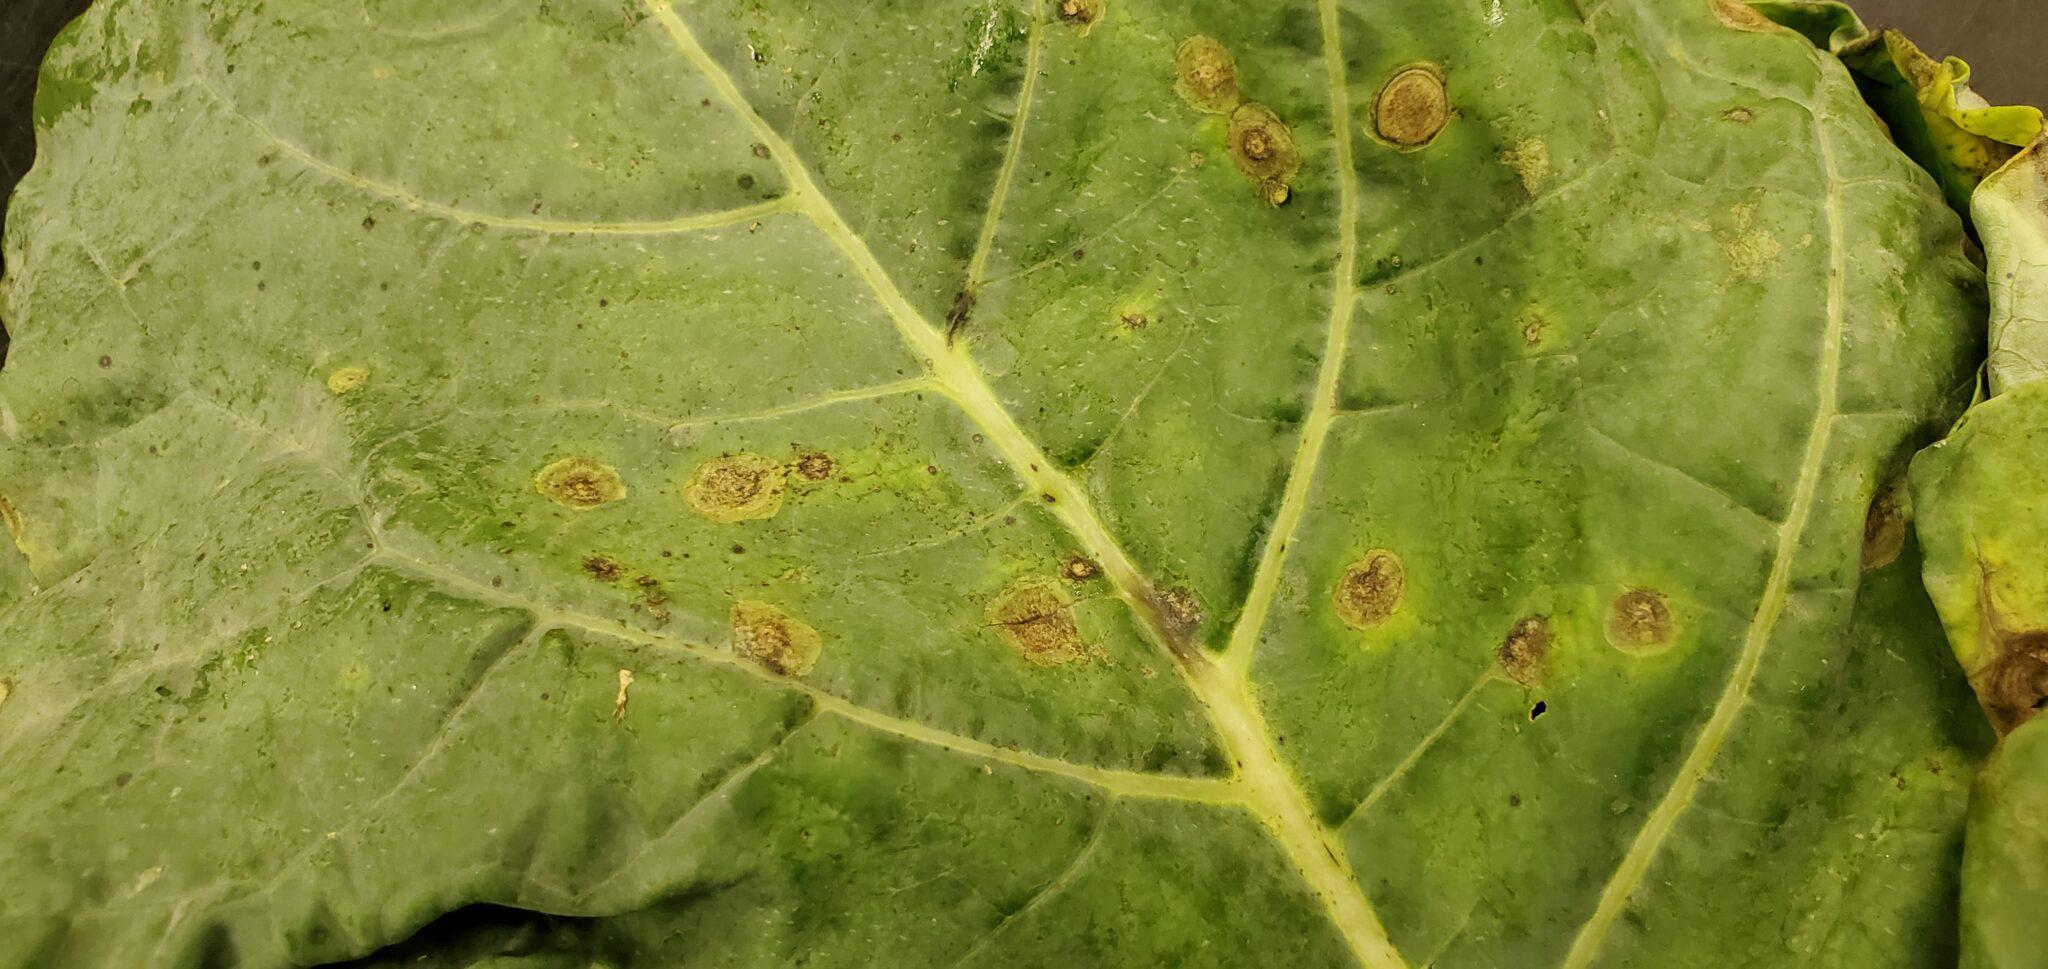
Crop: unknown
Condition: broccoli_broccoli_alternaria_spot